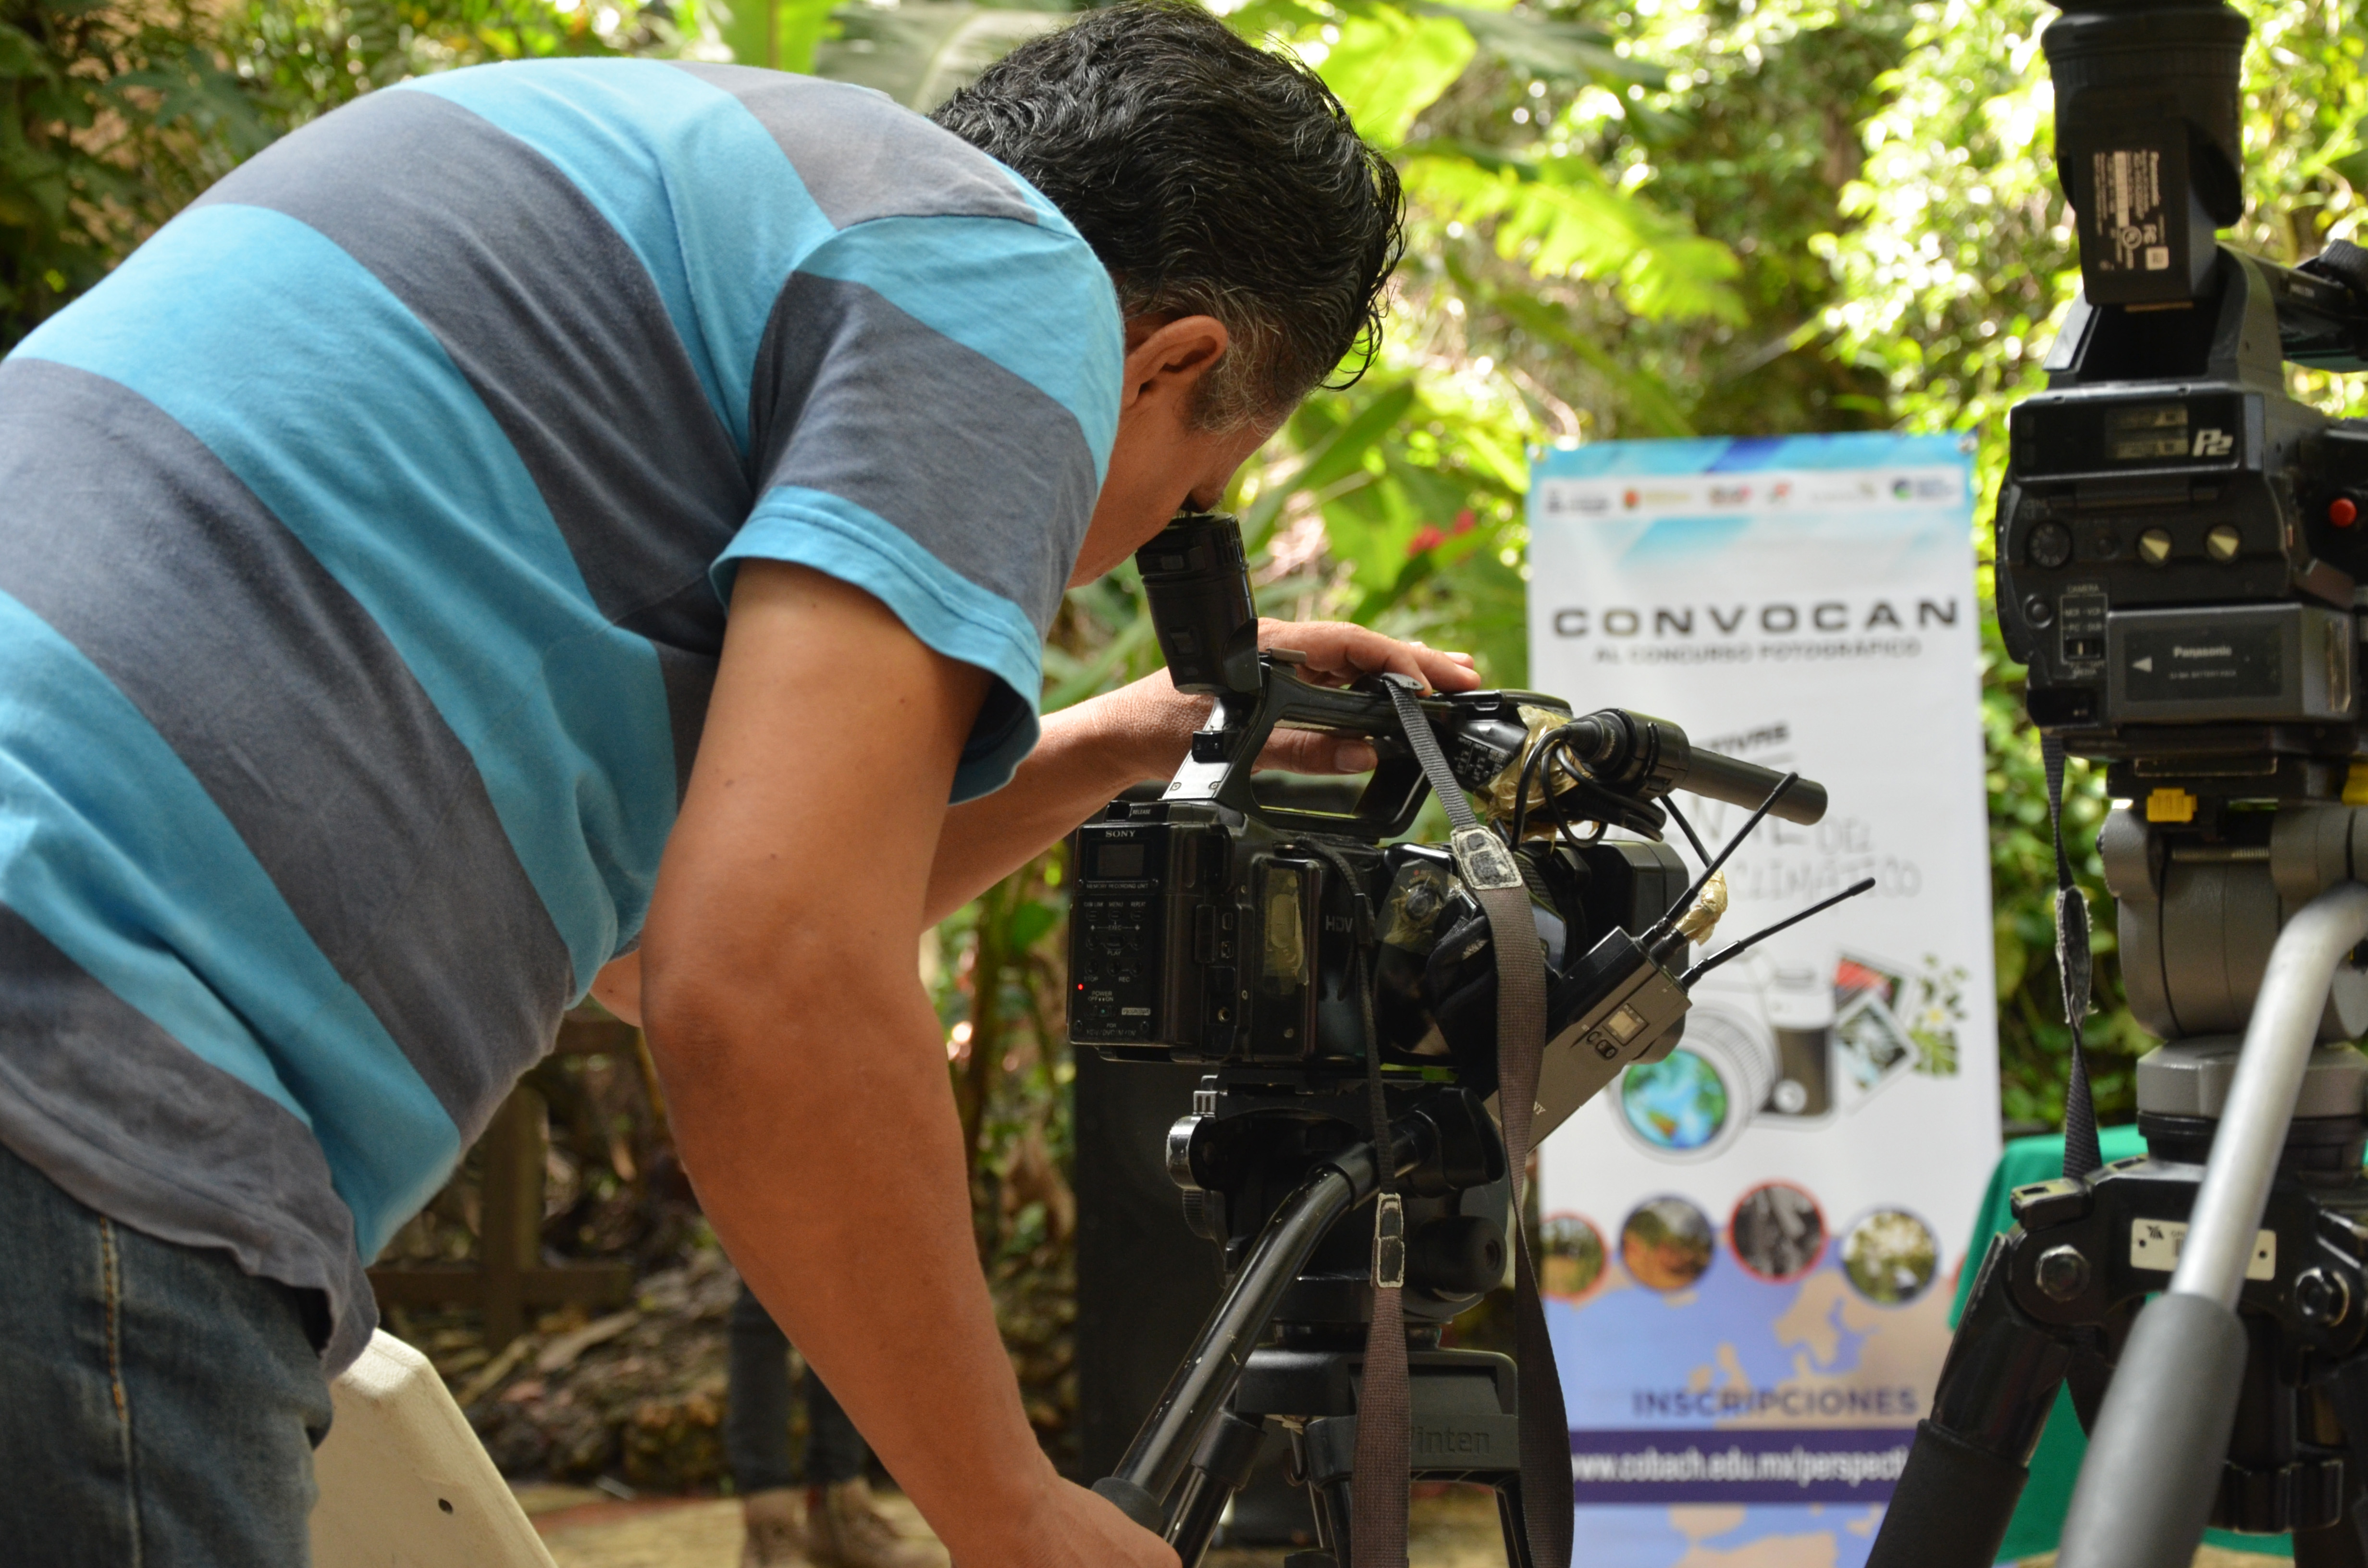
camera, video, cameraman, nature, recording, event, camera operator, filmmaking, cinematographer, videographer, machine